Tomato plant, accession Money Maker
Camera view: tilt-top (135 deg); turntable rotation: 180 degrees
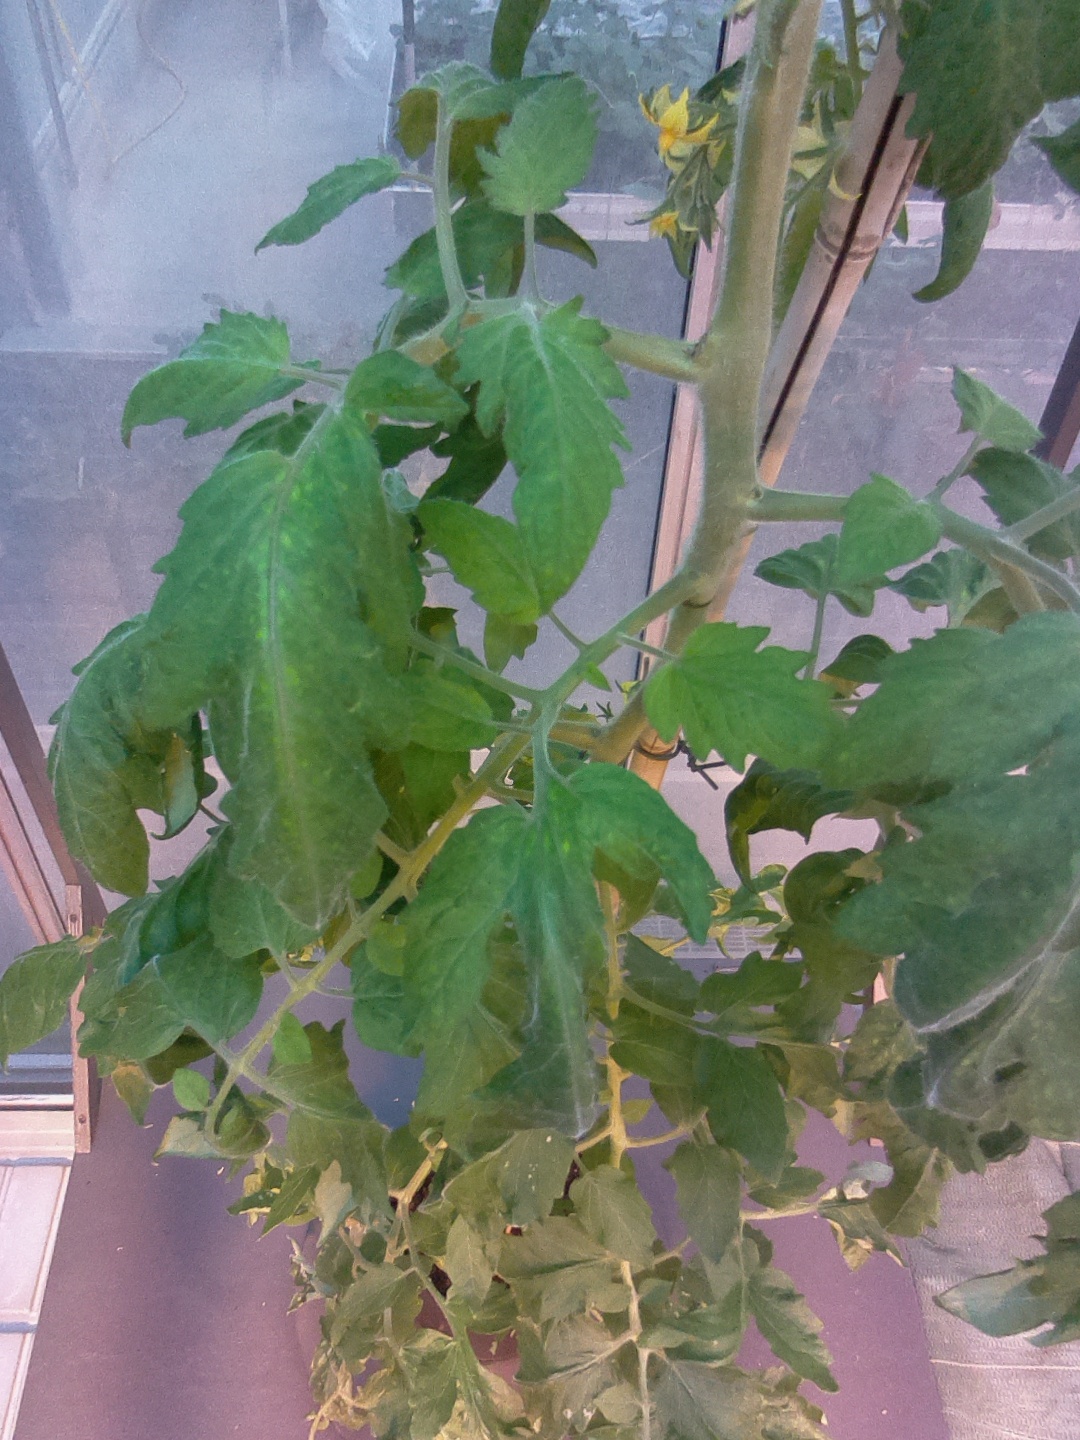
BBCH growth stage 68: Full flowering, 80%-90% of flowers open, more petals falling